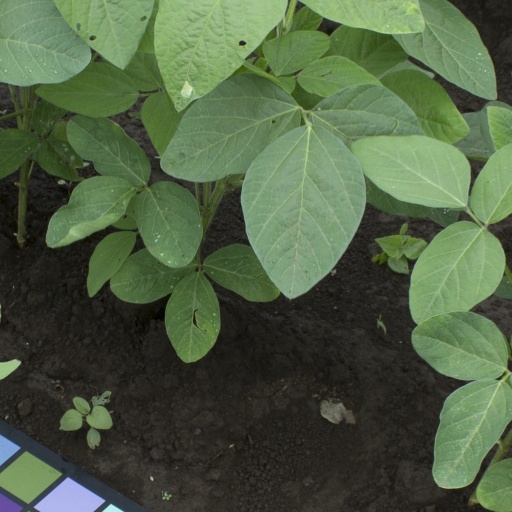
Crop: soybean